William C. Whitney Wilderness Area

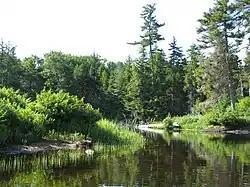
The Beaver River near Lake Lila

The terrain consists of lakes, ponds, wetlands, and low forested hills with a few modest mountains ranging as high as Antediluvian Mountain. The centerpieces of this area are Little Tupper Lake and Lake Lila, respectively the seventeenth and twenty-second largest water bodies in the Adirondack Park. This area also includes twelve smaller water bodies, a short section of the Beaver River, pond and lake outlets and numerous other small streams and flows. There are extensive wetland complexes within the area, particularly along the western end of Little Tupper Lake and the southeastern portions of Lake Lila.